He Stayed for Breakfast

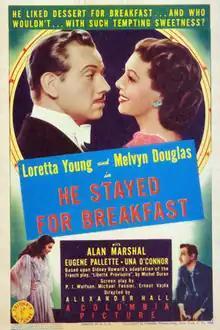
Theatrical release poster

He Stayed for Breakfast is a 1940 American romantic comedy film directed by Alexander Hall, based on the 1934 play "Ode to Liberty" by Sidney Howard, itself adapted from the French play "Liberté provisoire" by Michel Duran.